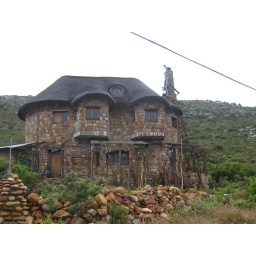
Funky thatch roof house in Redhill